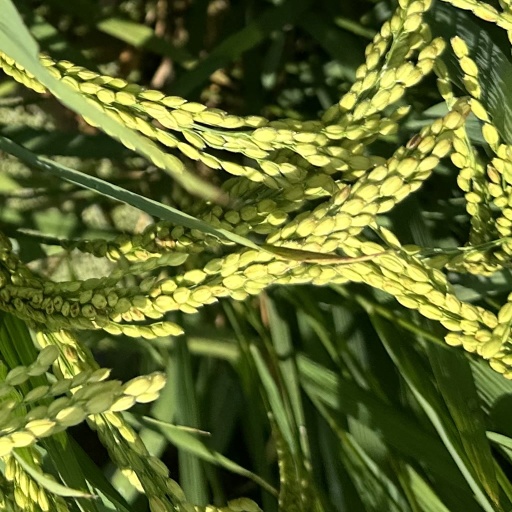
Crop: rice